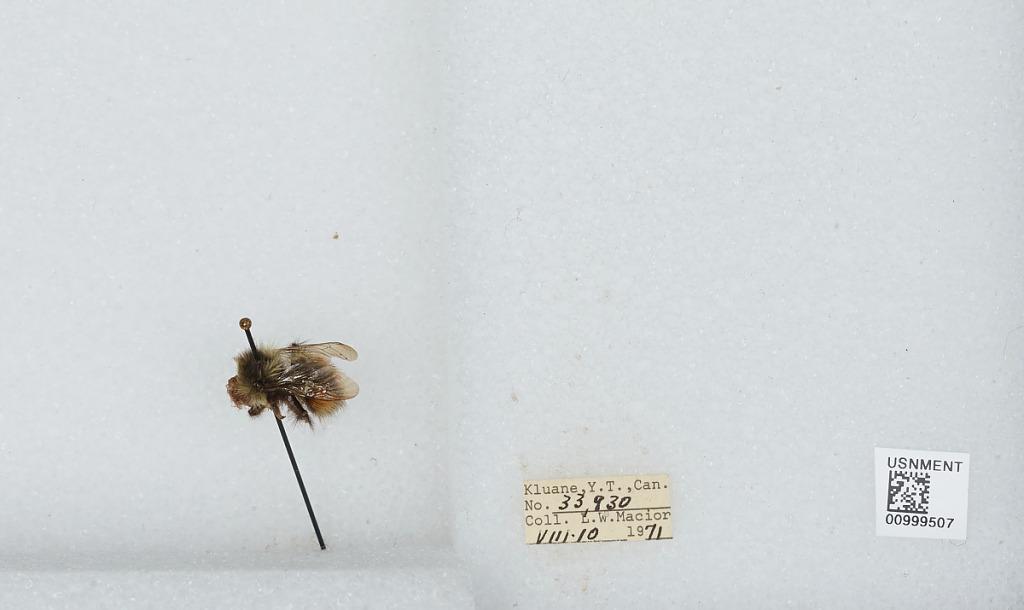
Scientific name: Bombus (Pyrobombus) melanopygus Nylander
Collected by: L. Macior
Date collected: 1971-8-10
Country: Canada
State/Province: Yukon Territory
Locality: Klaune
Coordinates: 60.7132, -139.474